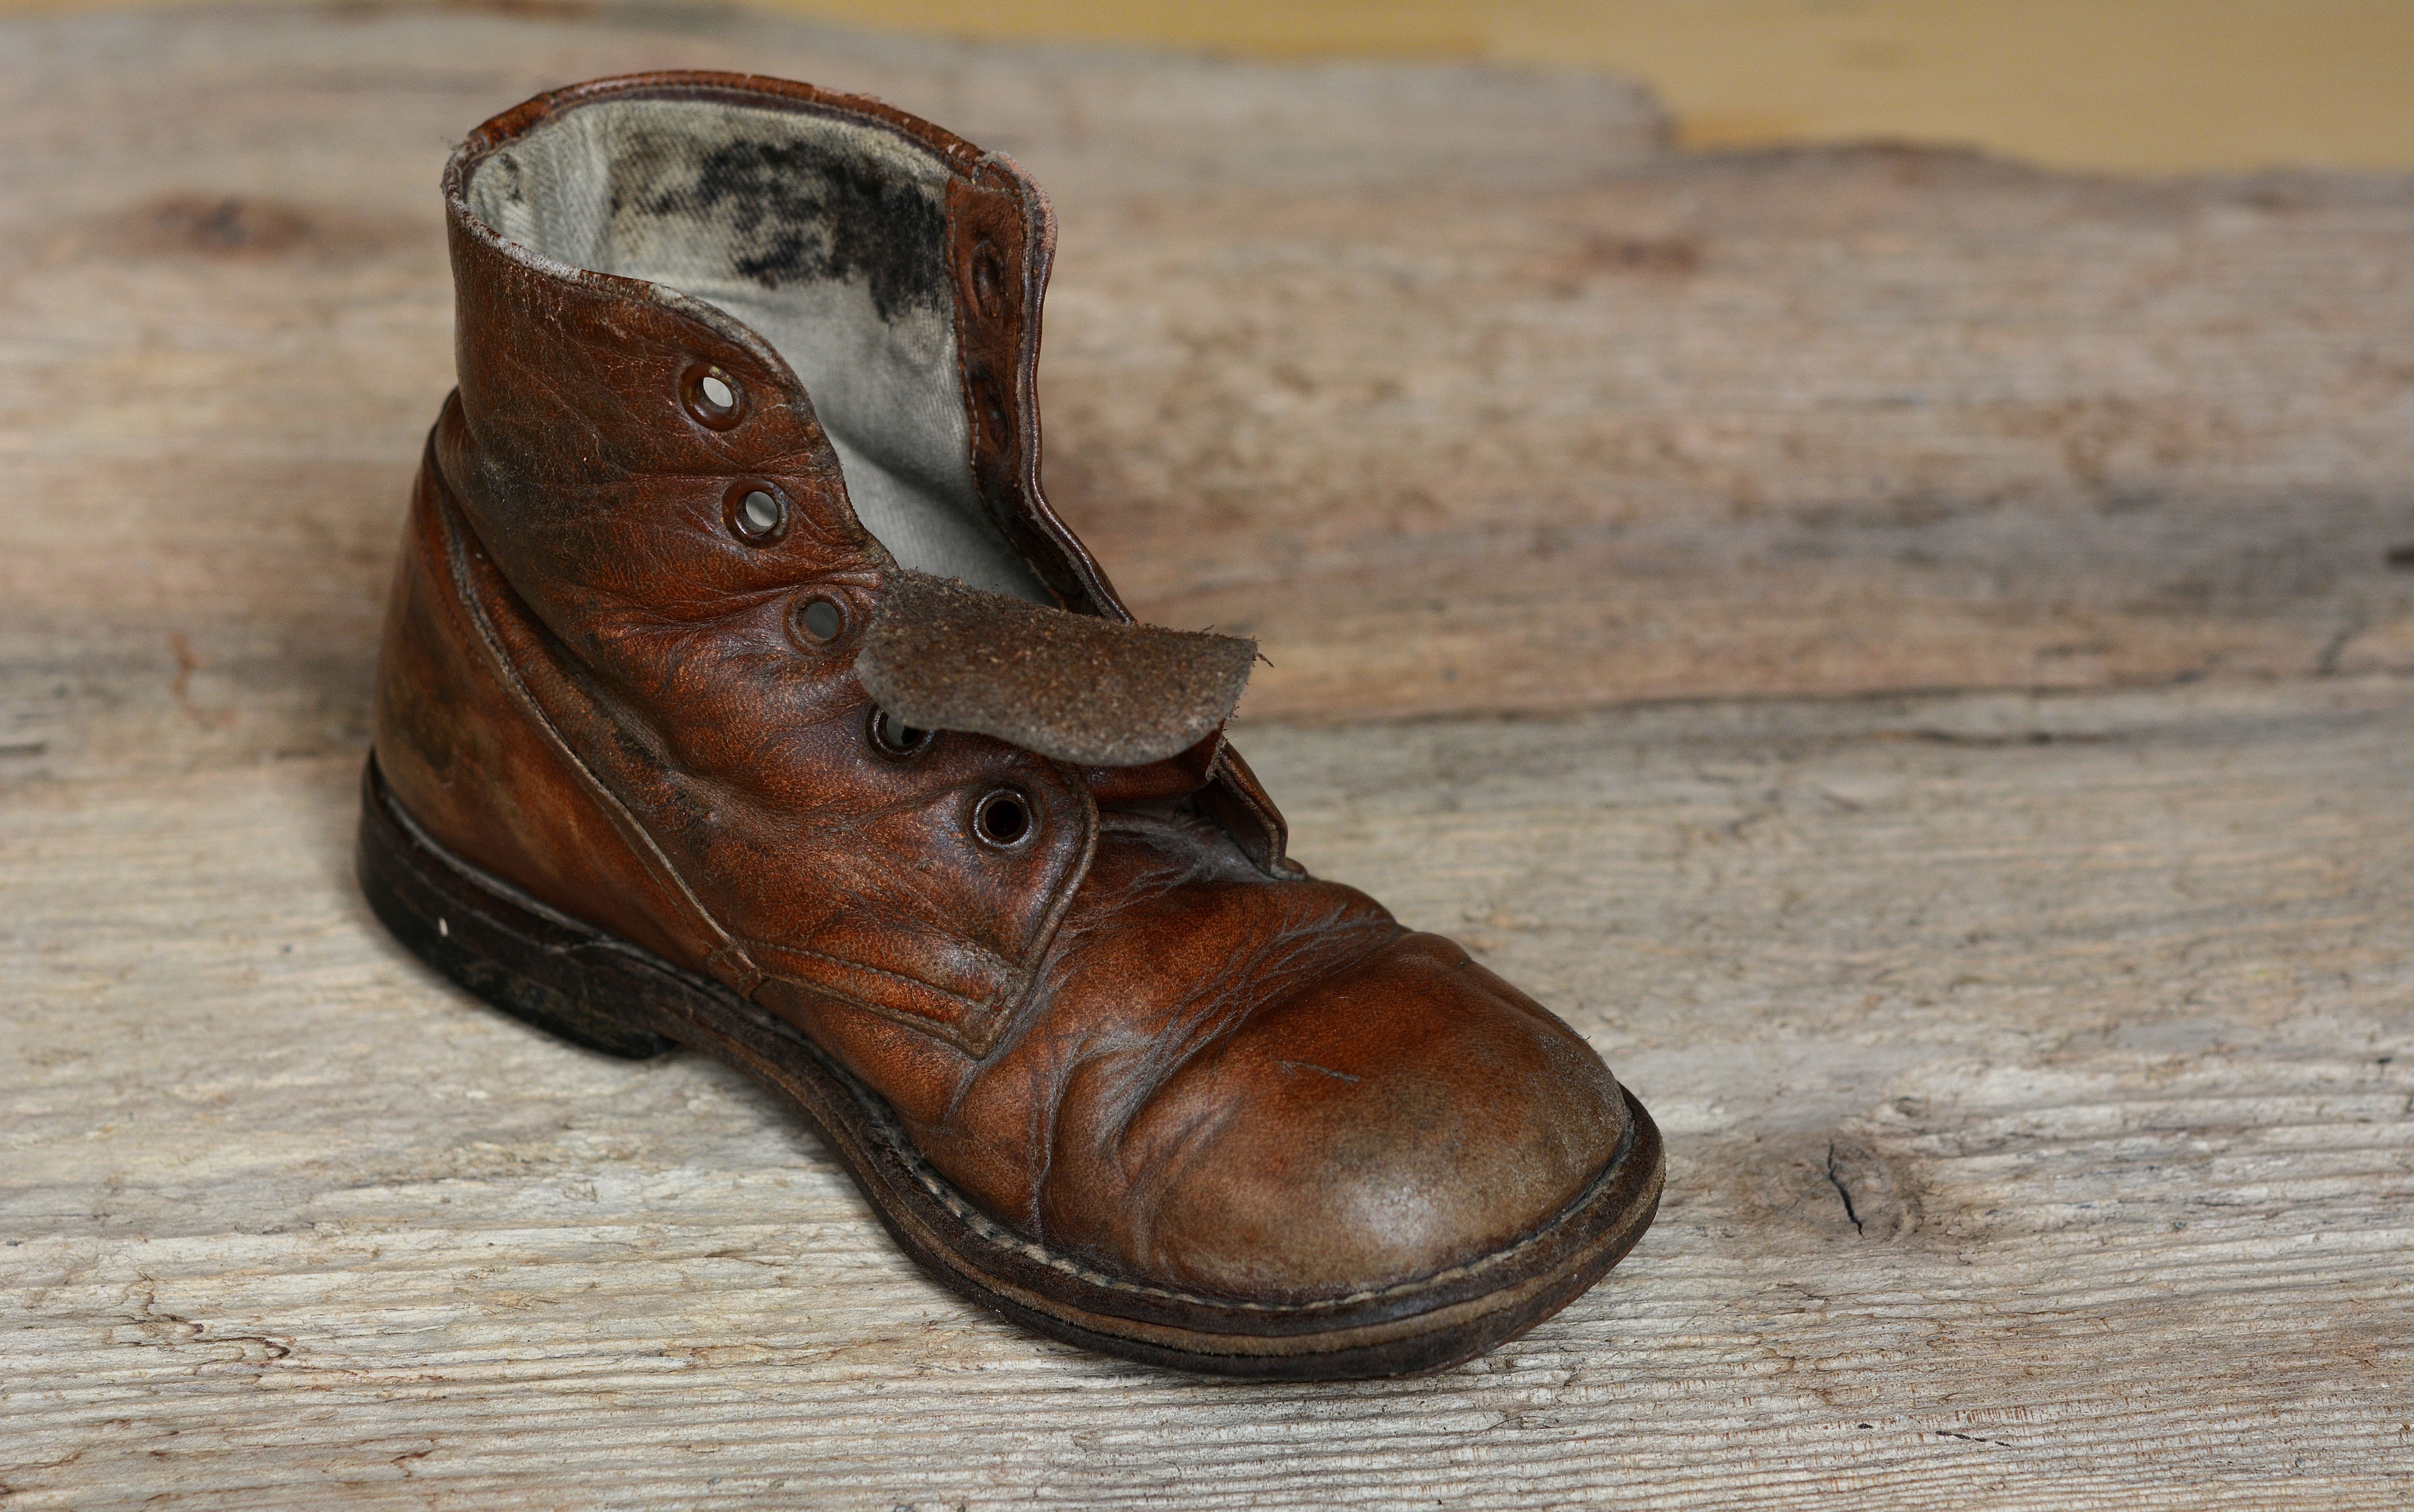
shoe, wood, leather, antique, old, boot, leg, brown, still life, worn, footwear, used, leather shoe, outdoor shoe, age shoe